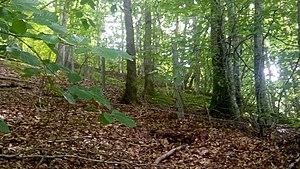
Grillages et barbelés autour de la mine des Driots.
L'Enfer est un ruisseau français qui coule dans le département de la Haute-Loire, en région Rhônes-Alpes-Auvergne. C'est un affluent de l'Arzon en rive droite, donc un sous-affluent de la Loire.